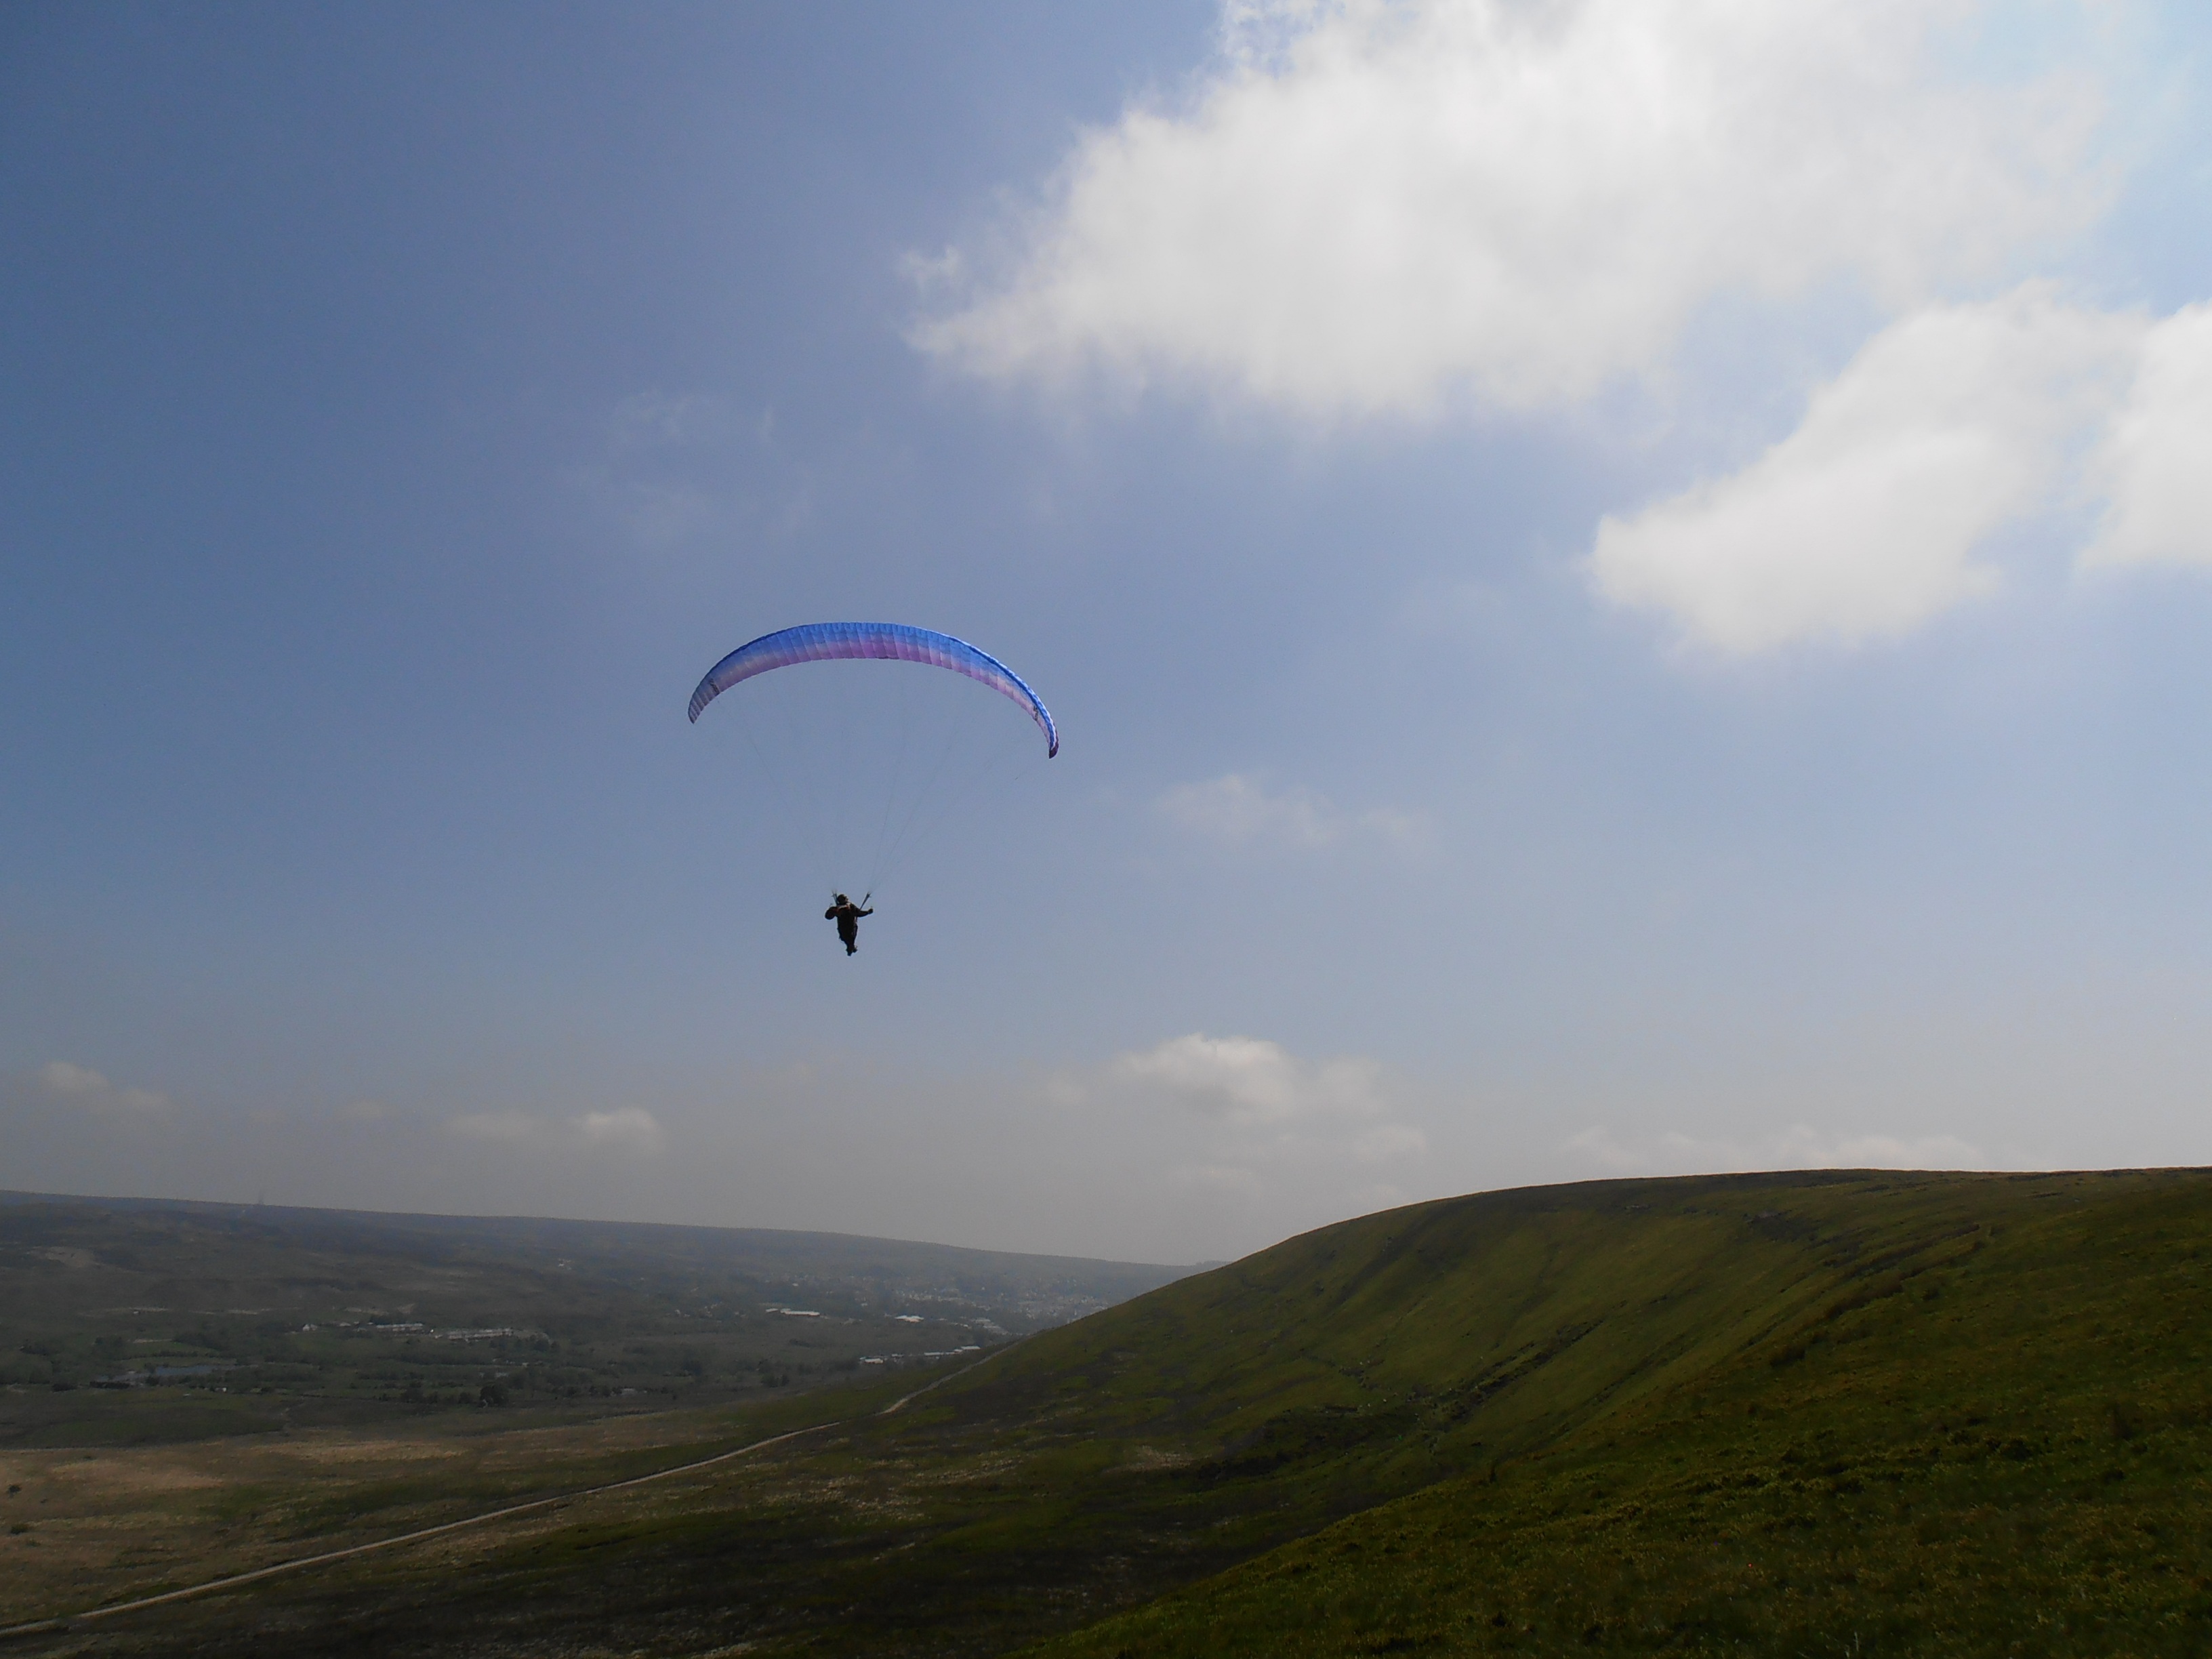
wing, sky, sport, adventure, flight, extreme sport, plain, parachute, paragliding, glider, sports, gliding, grassland, air sports, atmosphere of earth, windsports